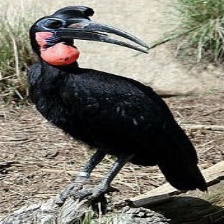
Species: ABYSSINIAN GROUND HORNBILL
Scientific name: BUCORVUS ABYSSINICUS
ImageNet parent category: hornbill